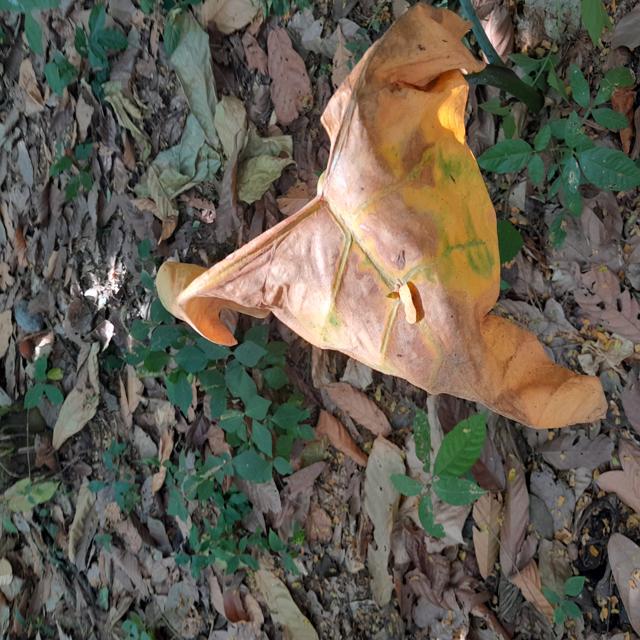
Label: Late_Blight